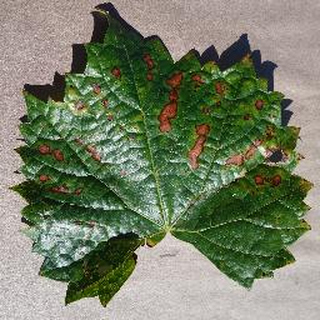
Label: grape_esca_black_measles